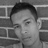
Emotion: happy